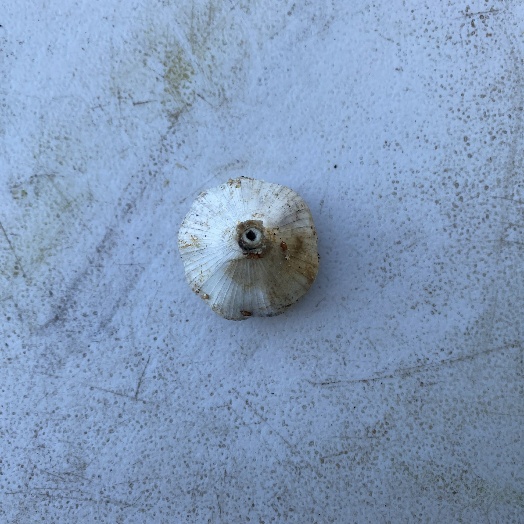
Label: generalcompost